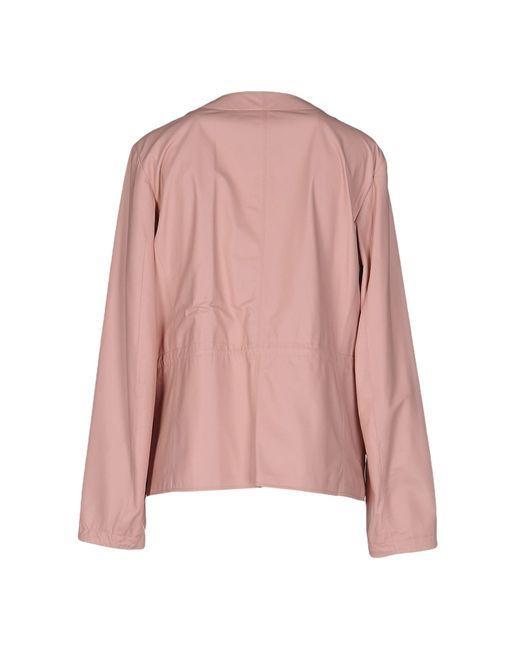
Braune Anzugjacke Büro- und Freizeitkleidung